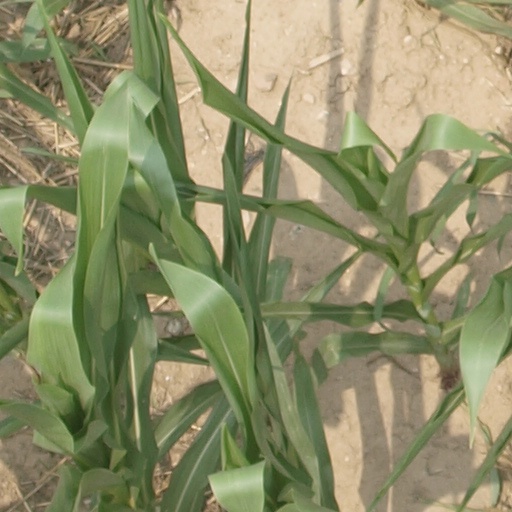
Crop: maize; corn